Military history of New Zealand

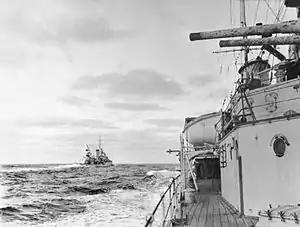
Aboard during the Battle of the River Plate, December 1939

After the events at Paardeberg, the conflict shifted into a protracted guerrilla warfare phase, with the Boer commandos operating on the veldt. To counter this, the British implemented a strategy to use mobile columns to track down the Boers, while many Boer families were placed in concentration camps and their livestock confiscated or culled. The Six and Seventh New Zealand contingents were involved in these operations. In 1901, the British adopted a new strategy to leave Boer women and children on their former farms to burden Boer men. Blockhouses linked by nearly barbed wire fences were erected across the countryside. This approach compelled Boers to surrender as guerillas were driven towards these blockhouses. On 23 February 1902, the last major engagement involving New Zealanders took place during one of these blockhouse drives. The battle was the most costly action for New Zealand during the war with 90 men killed and 24 wounded.